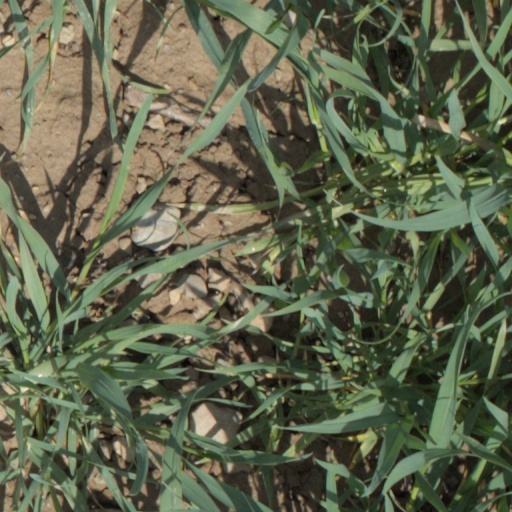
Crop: wheat